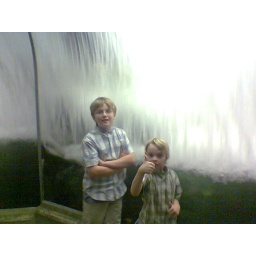
2005 boys under a water fall @ MBA